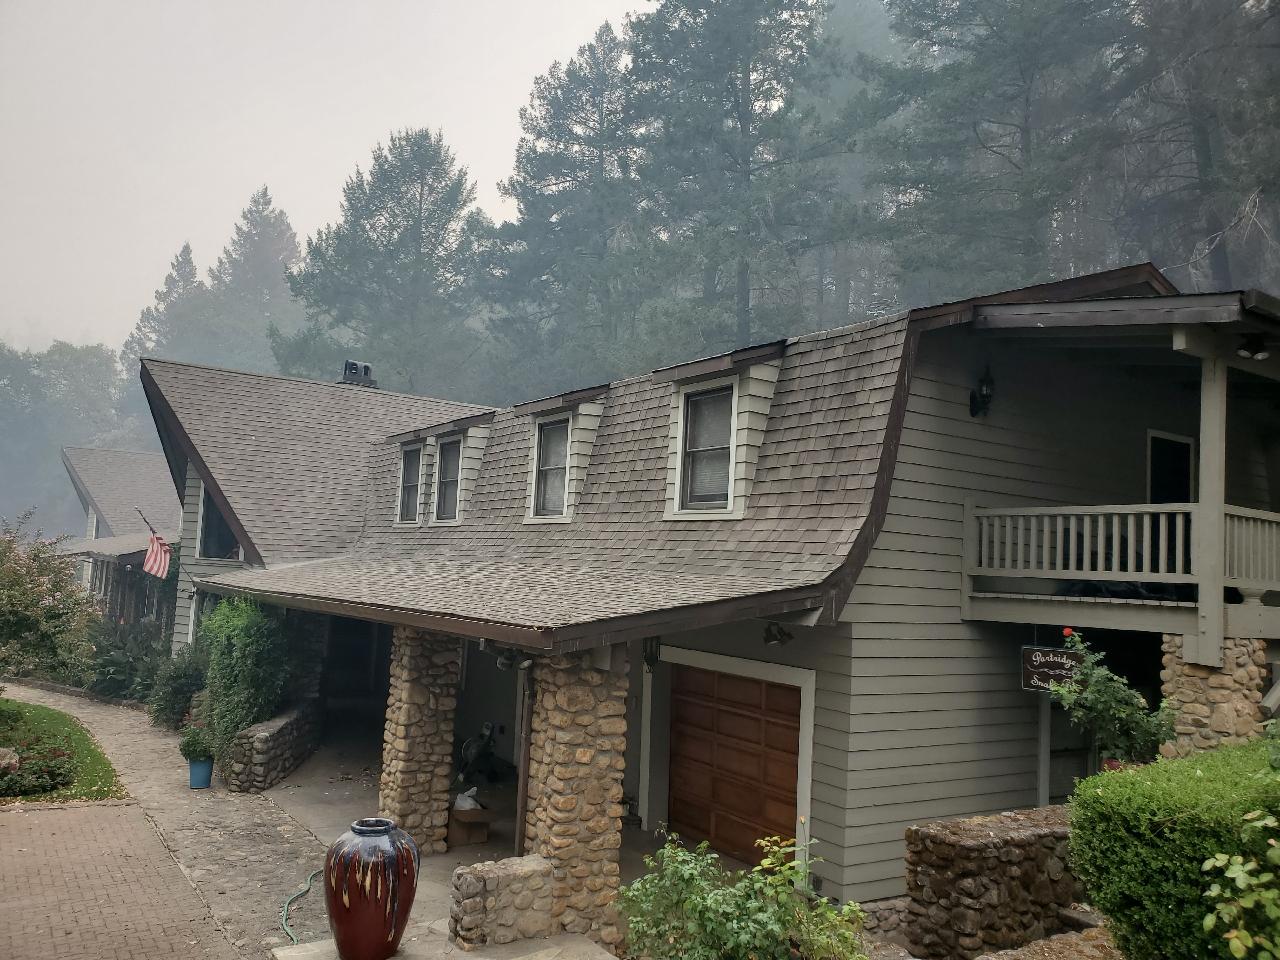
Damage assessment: no_damage